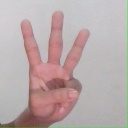
अक्षर: व